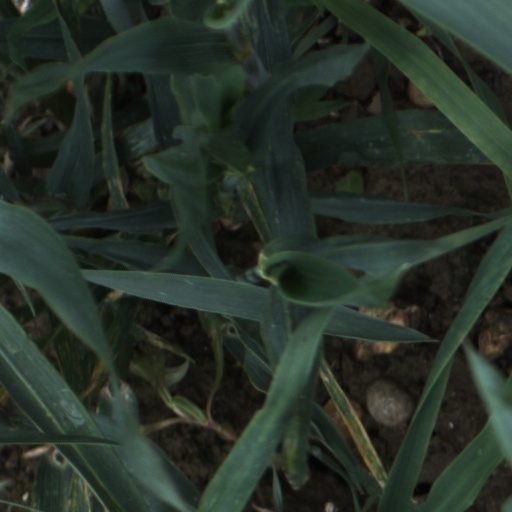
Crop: wheat